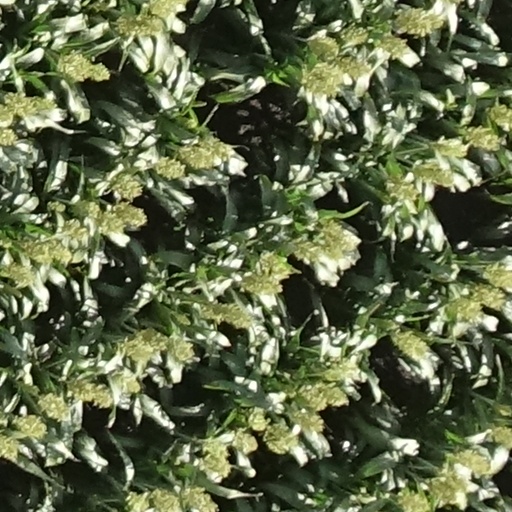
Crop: sorghum